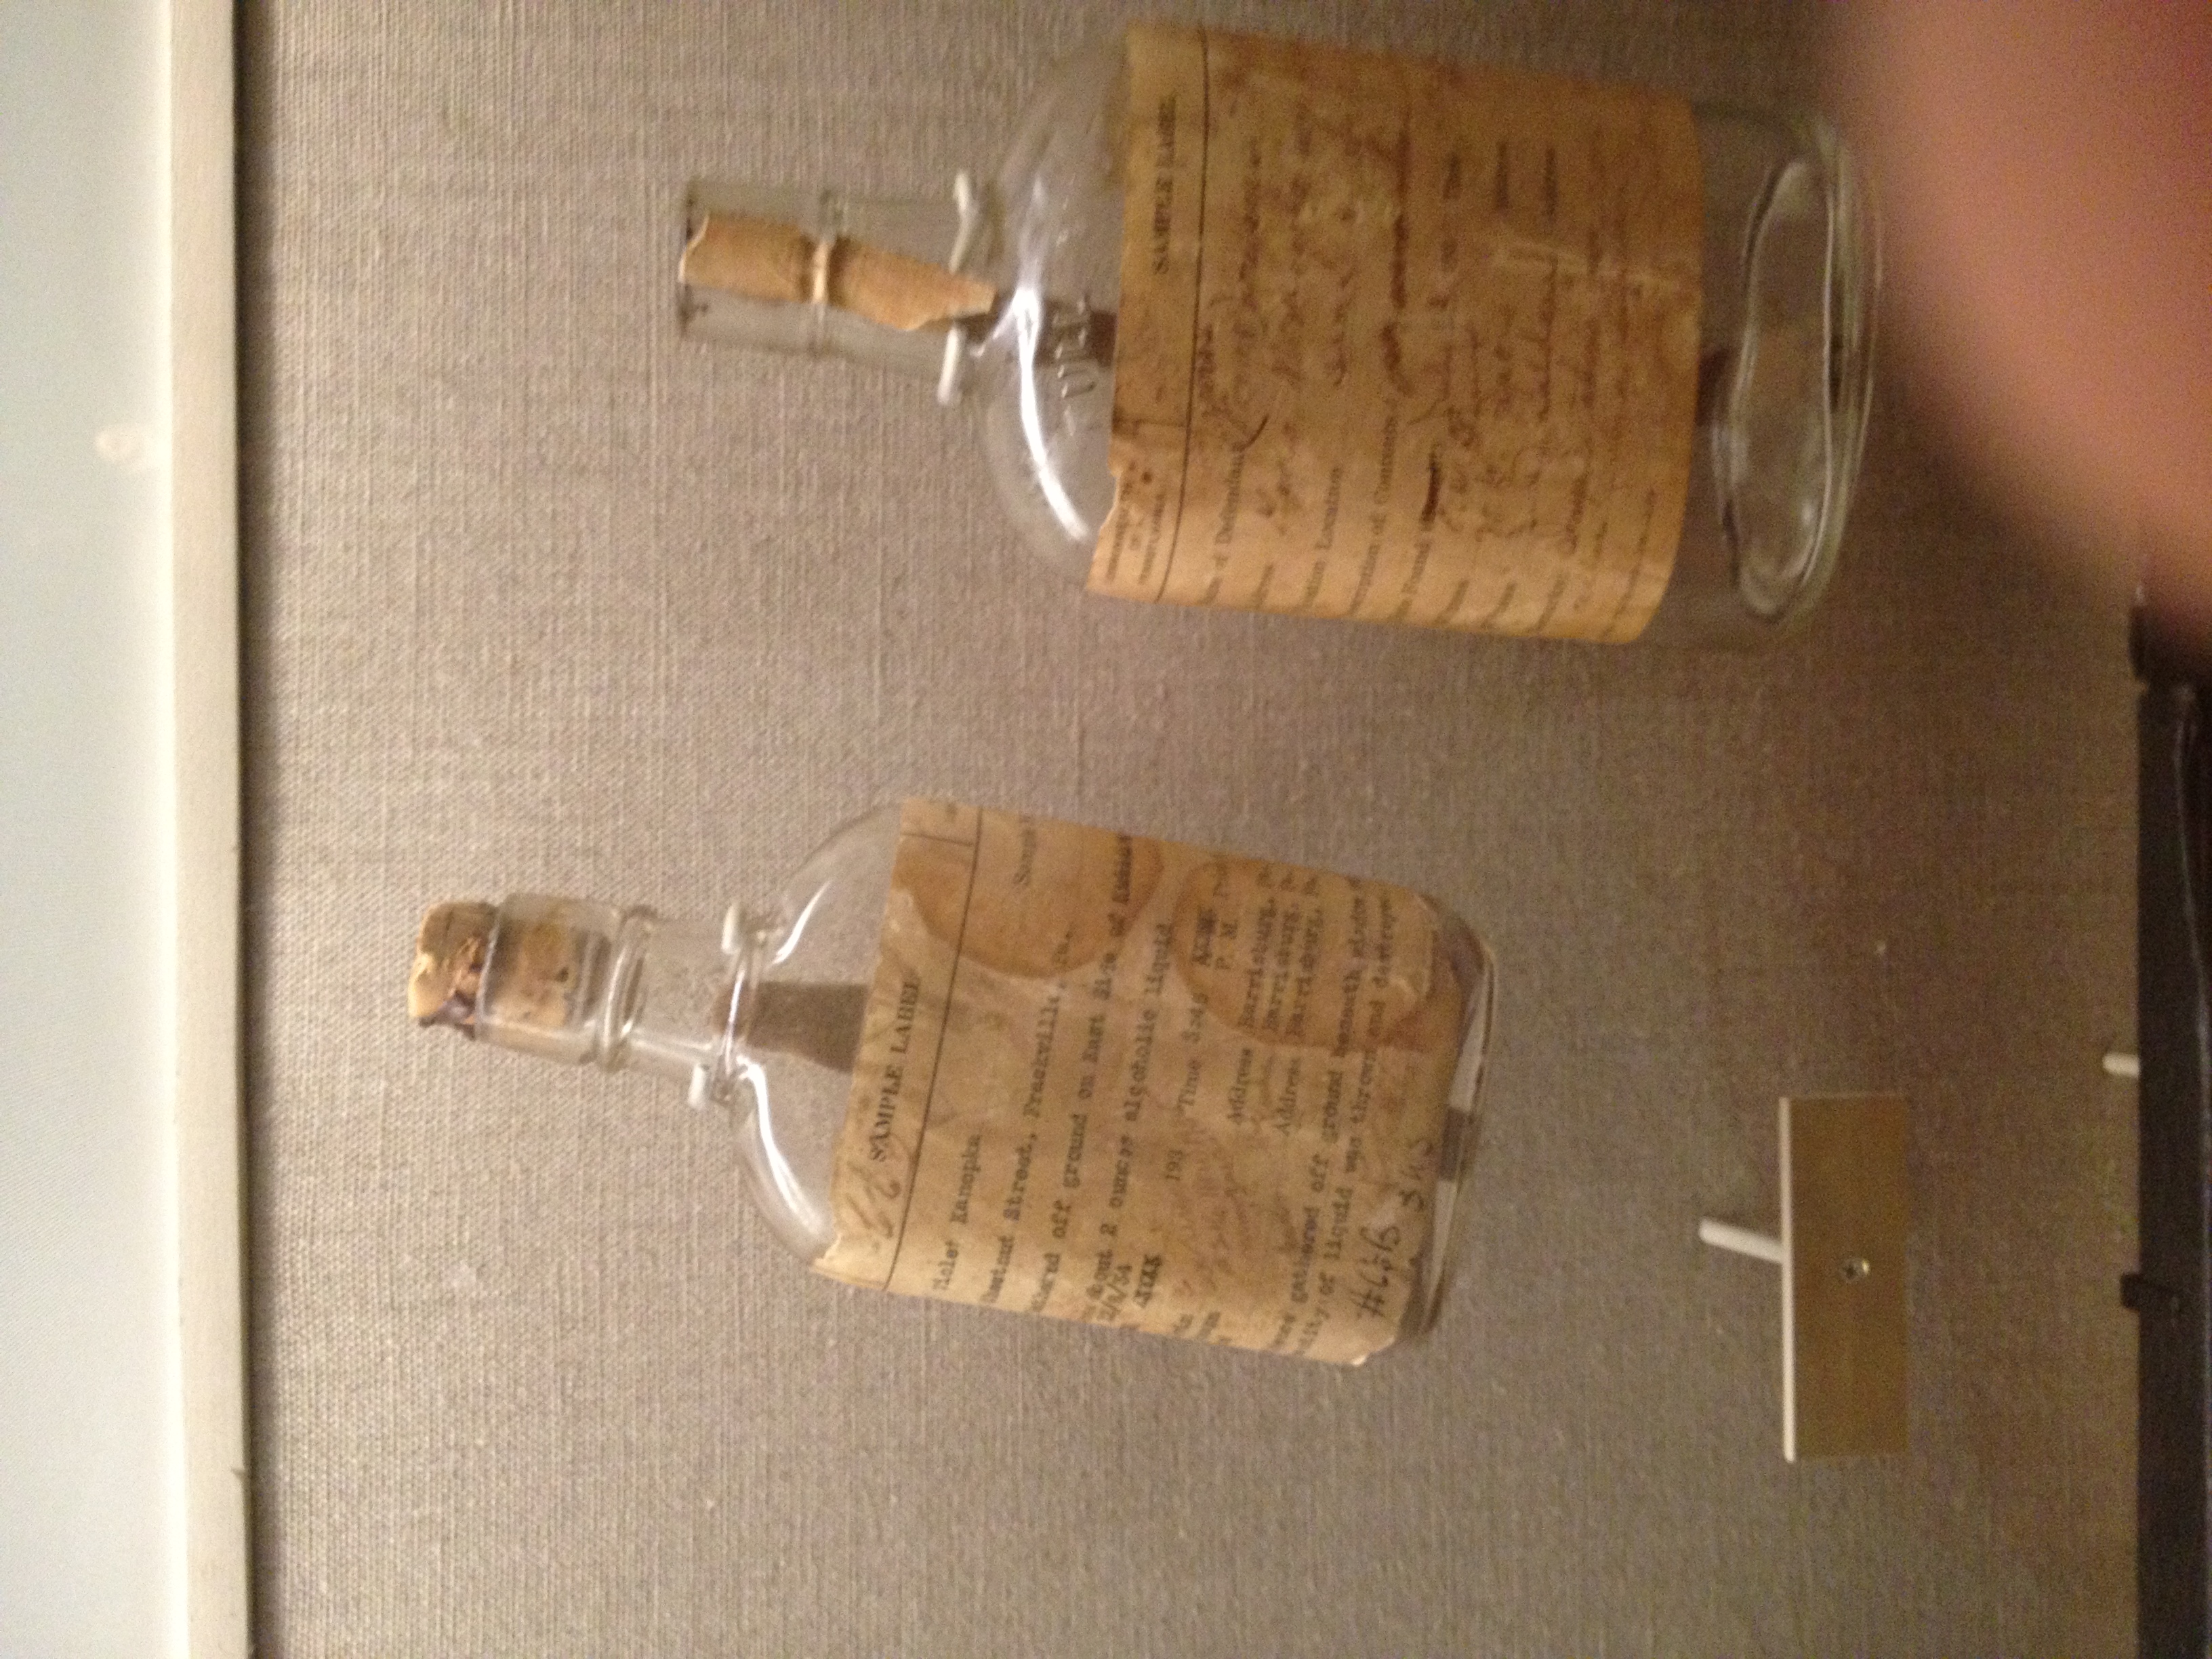
wood, bottle, lighting, drinkware